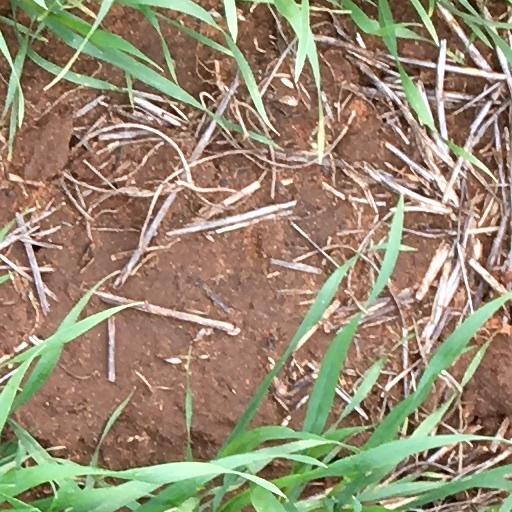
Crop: wheat